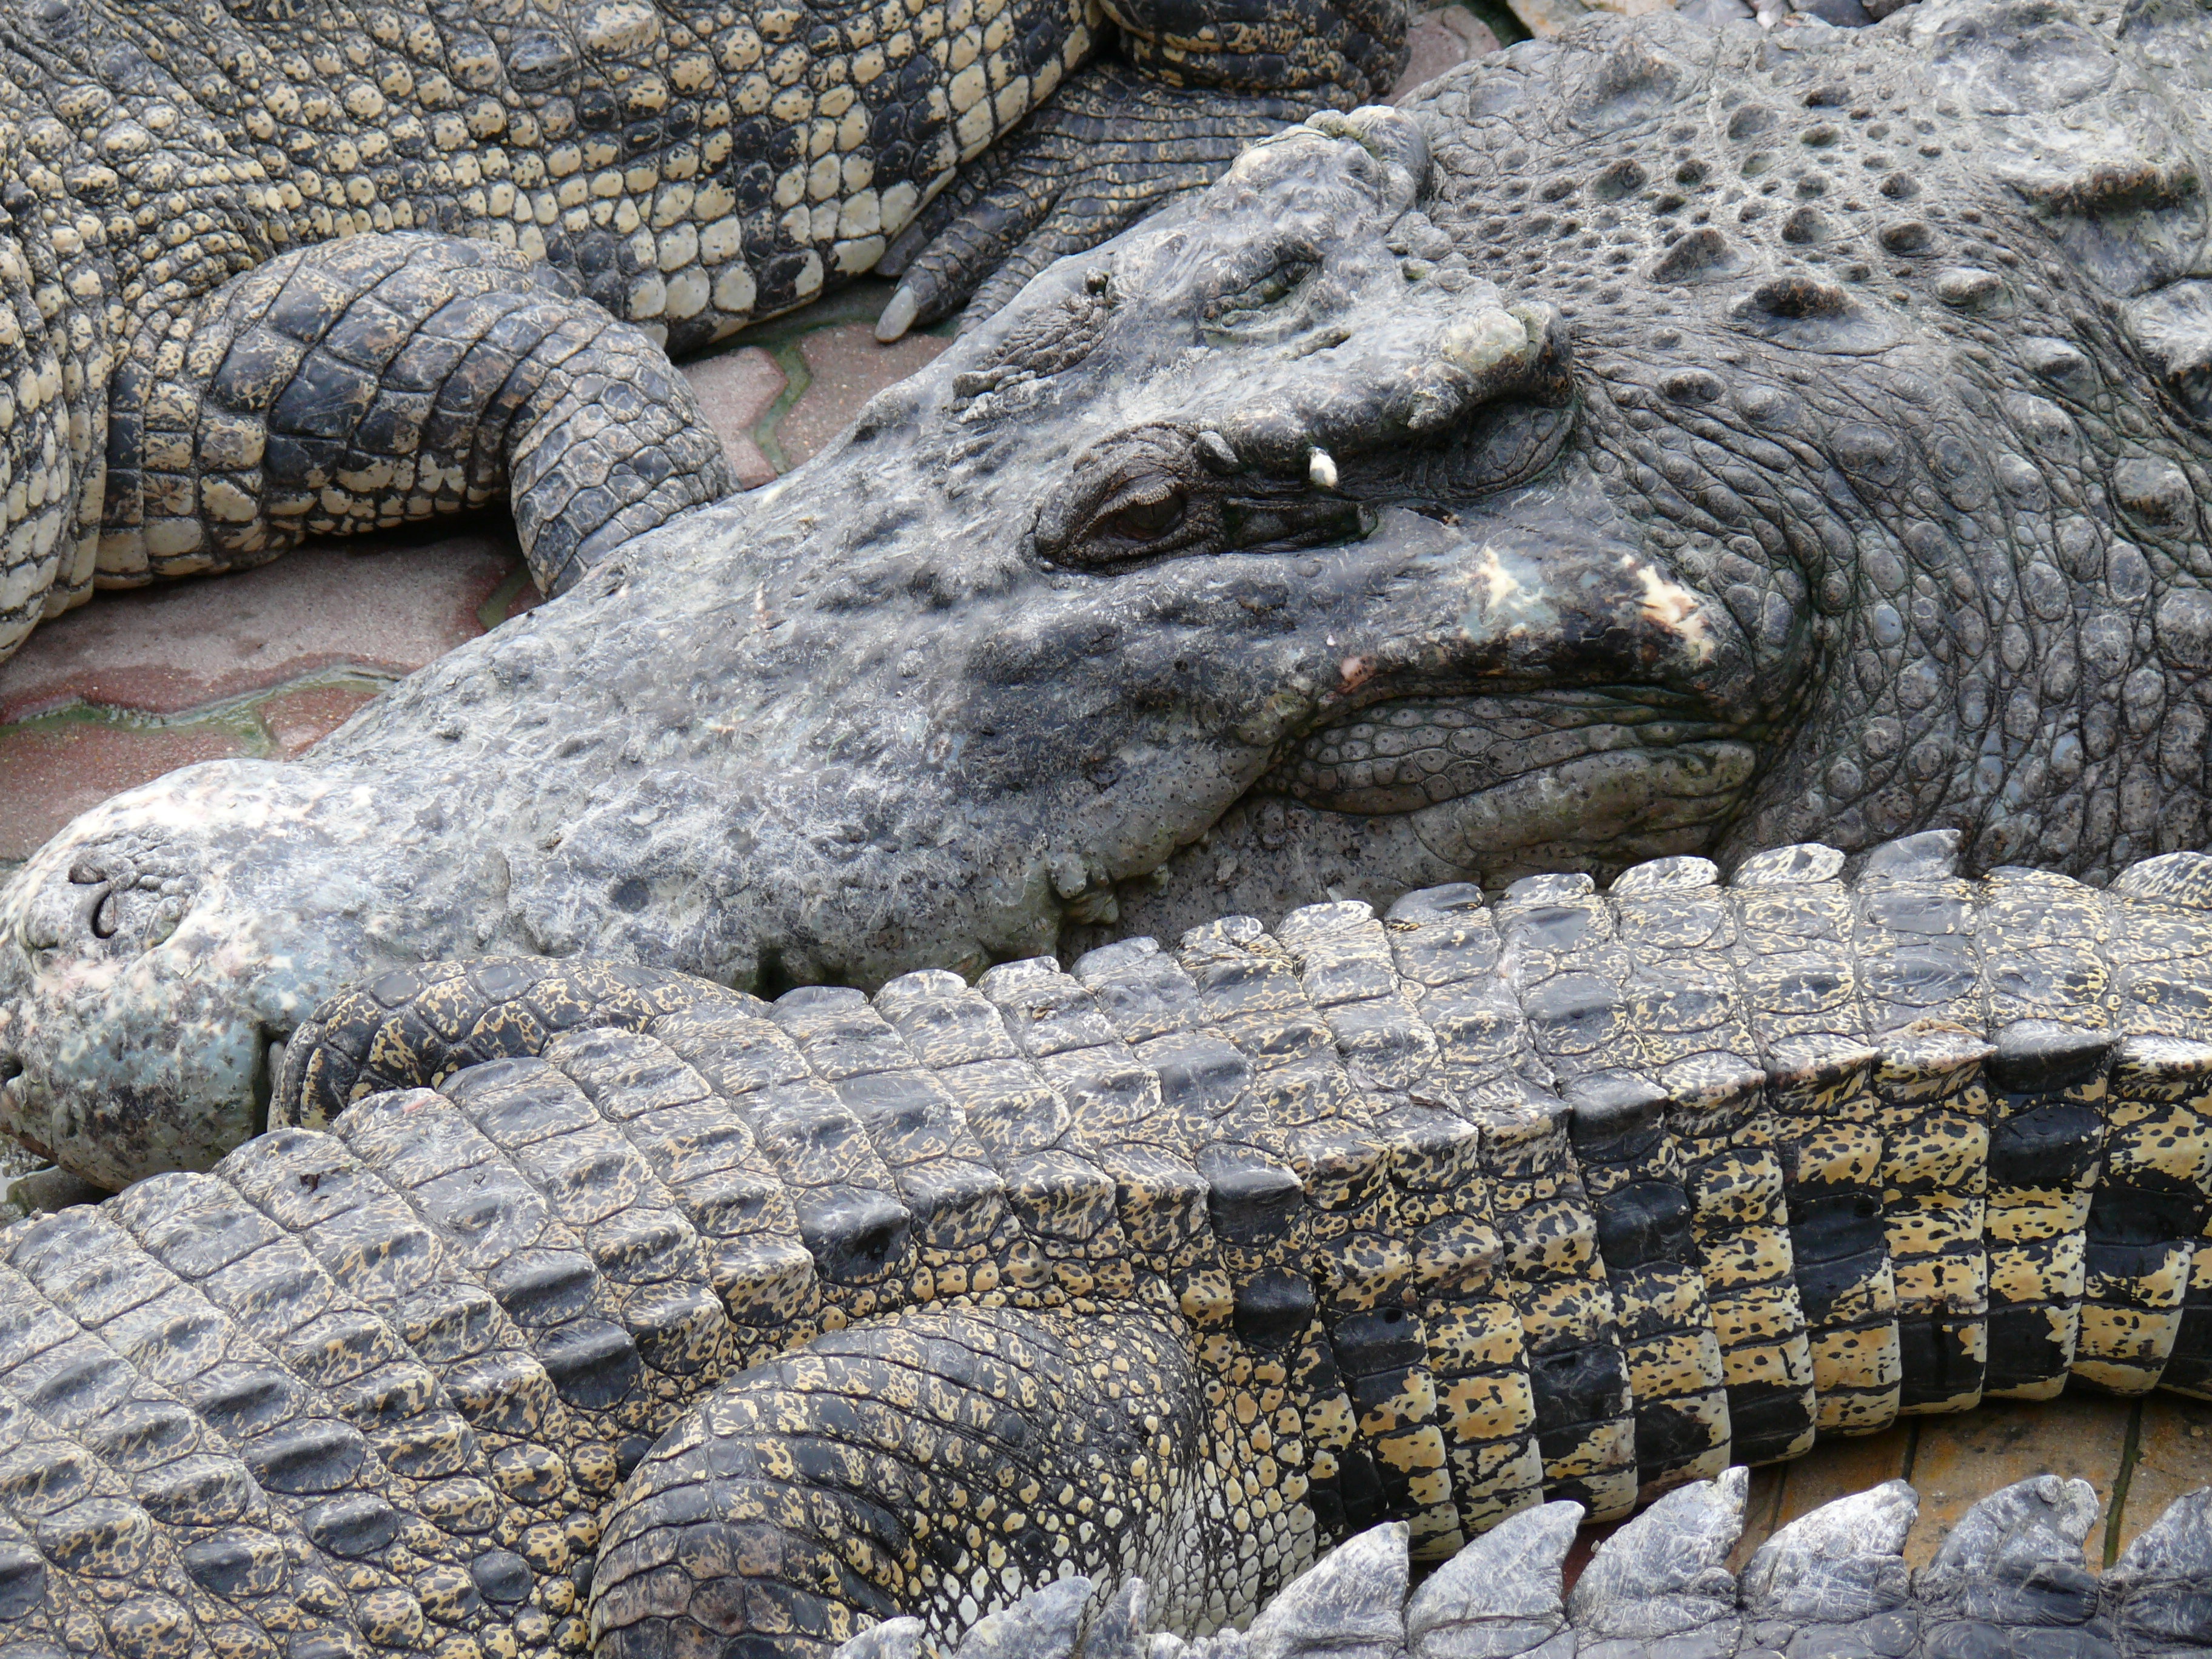
wildlife, zoo, reptile, fauna, crocodile, alligator, animals, beast, vertebrate, crocodilia, american alligator, nile crocodile